Freyburg, Germany

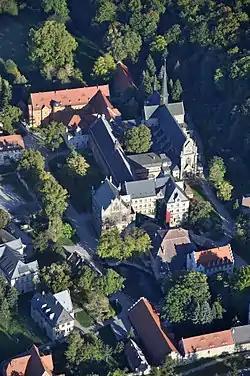
Pforta from air

The Ludowings also constructed the nearby Benedictine nun monastery of Zscheiplitz around 1200. The monastery church has preserved its authentic structure and decorum of the High Middle Ages. The line of sight along the Unstrut river from Zscheiplitz to the Schweigenberge on to Freyburg and to Neuenburg Castle remains unchanged and intact since the High Middle Ages.